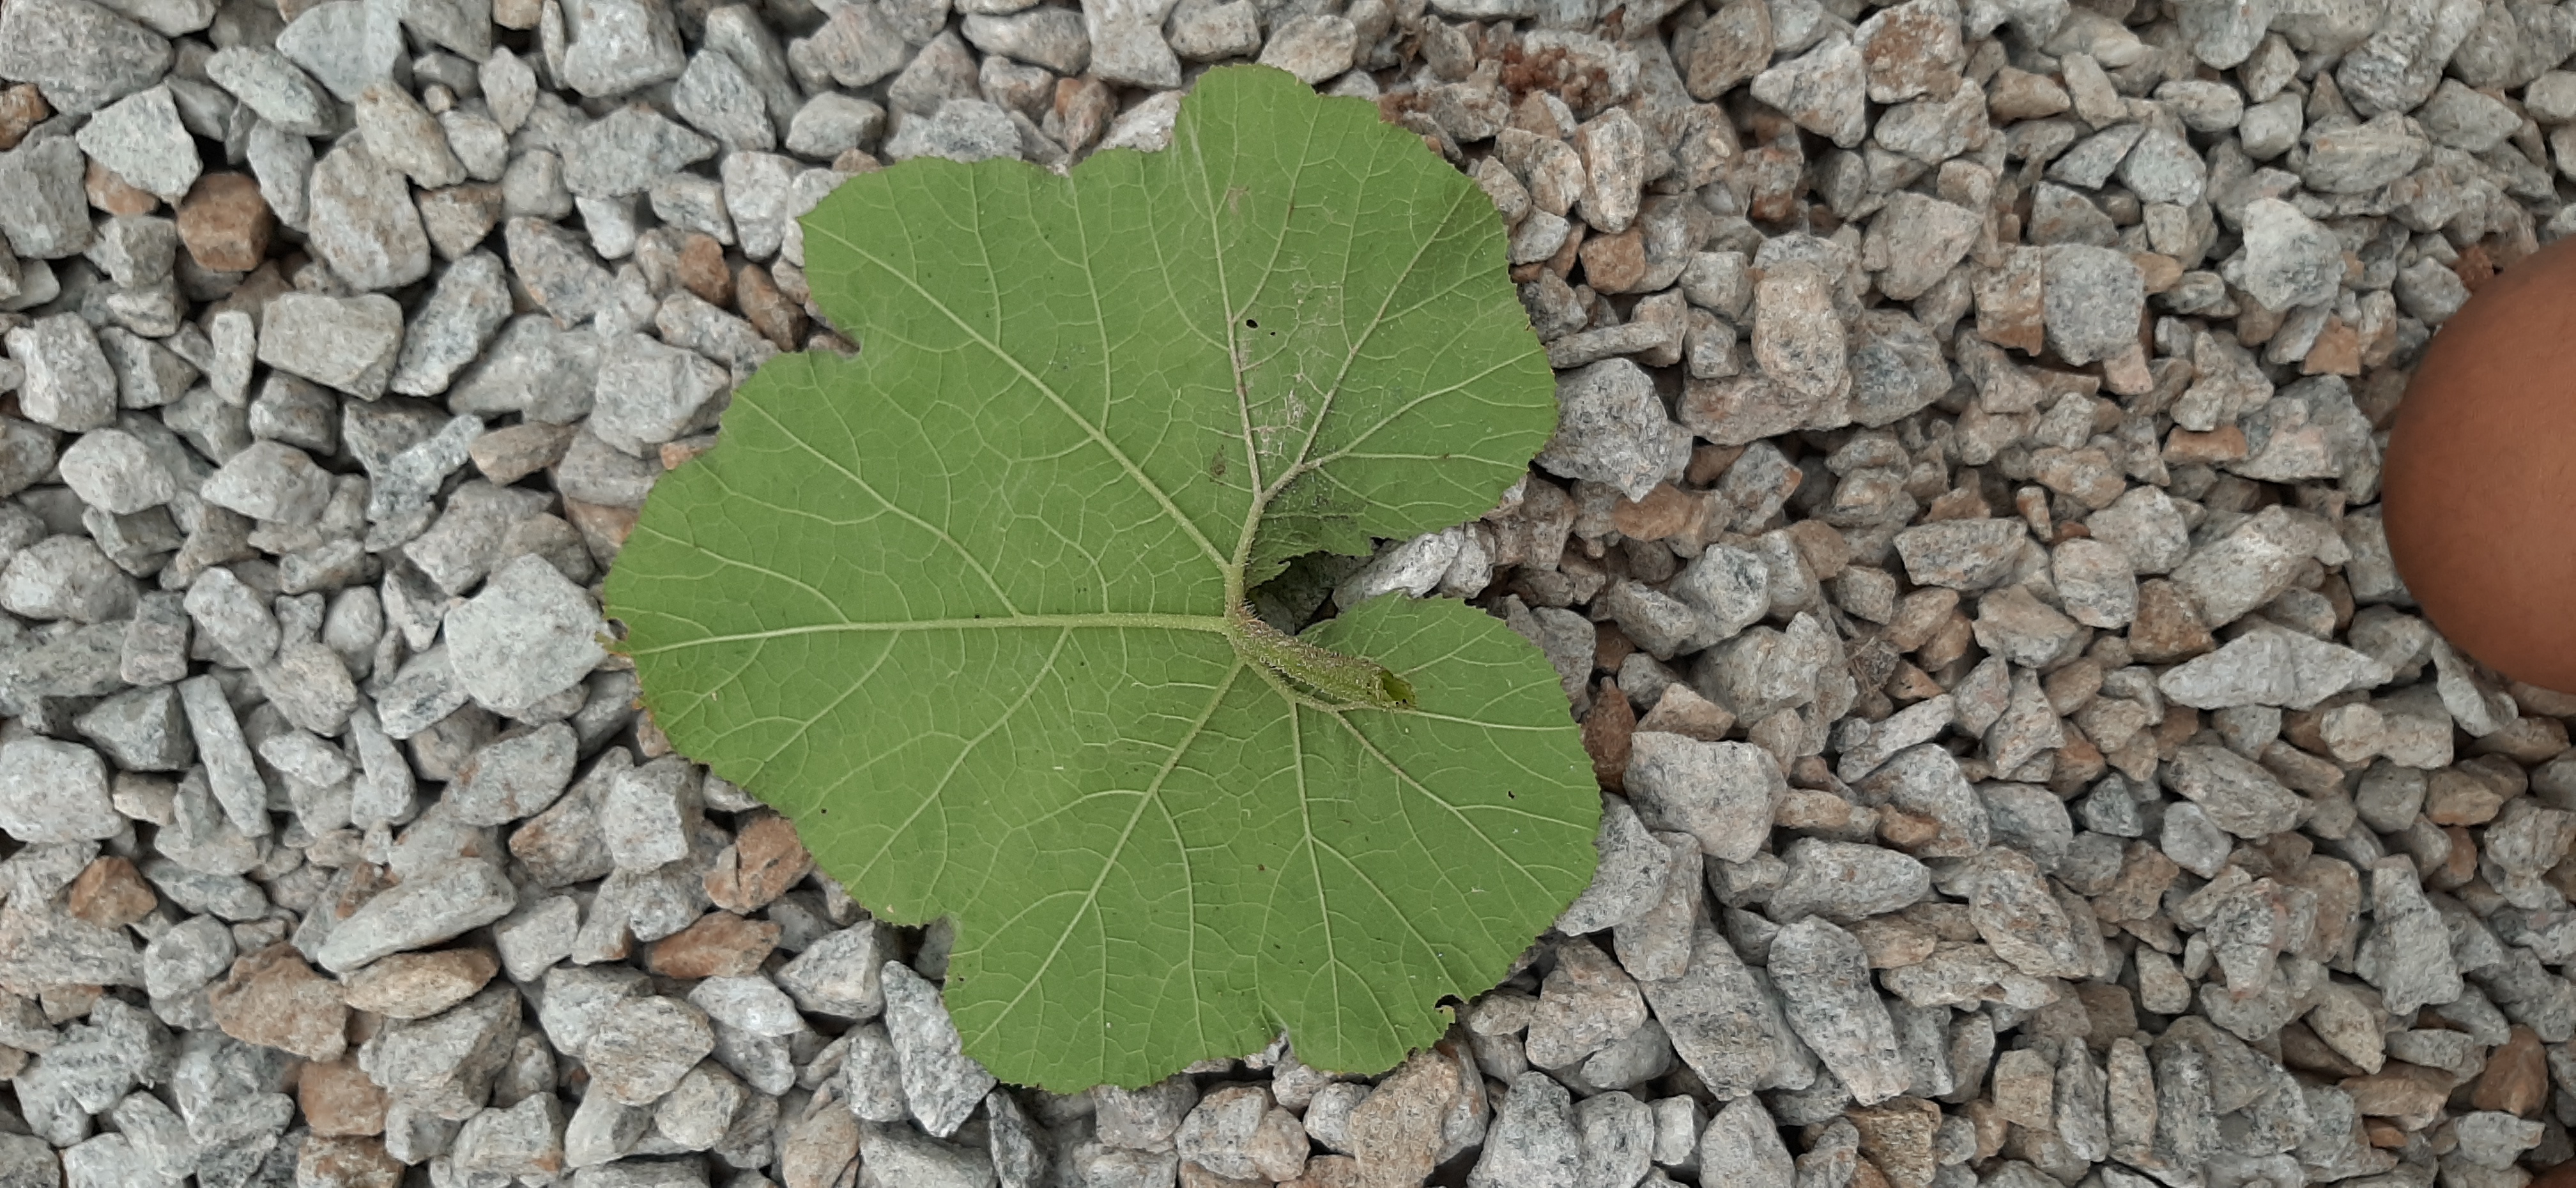
Plant: Pumpkin